Answer in natural language. How many Windows are visible in the scene? Choose between the following options: 1, 3, 2, 4 or 0
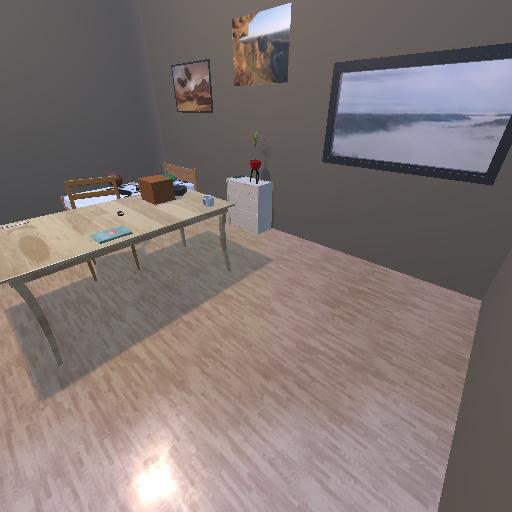
<answer>1</answer>